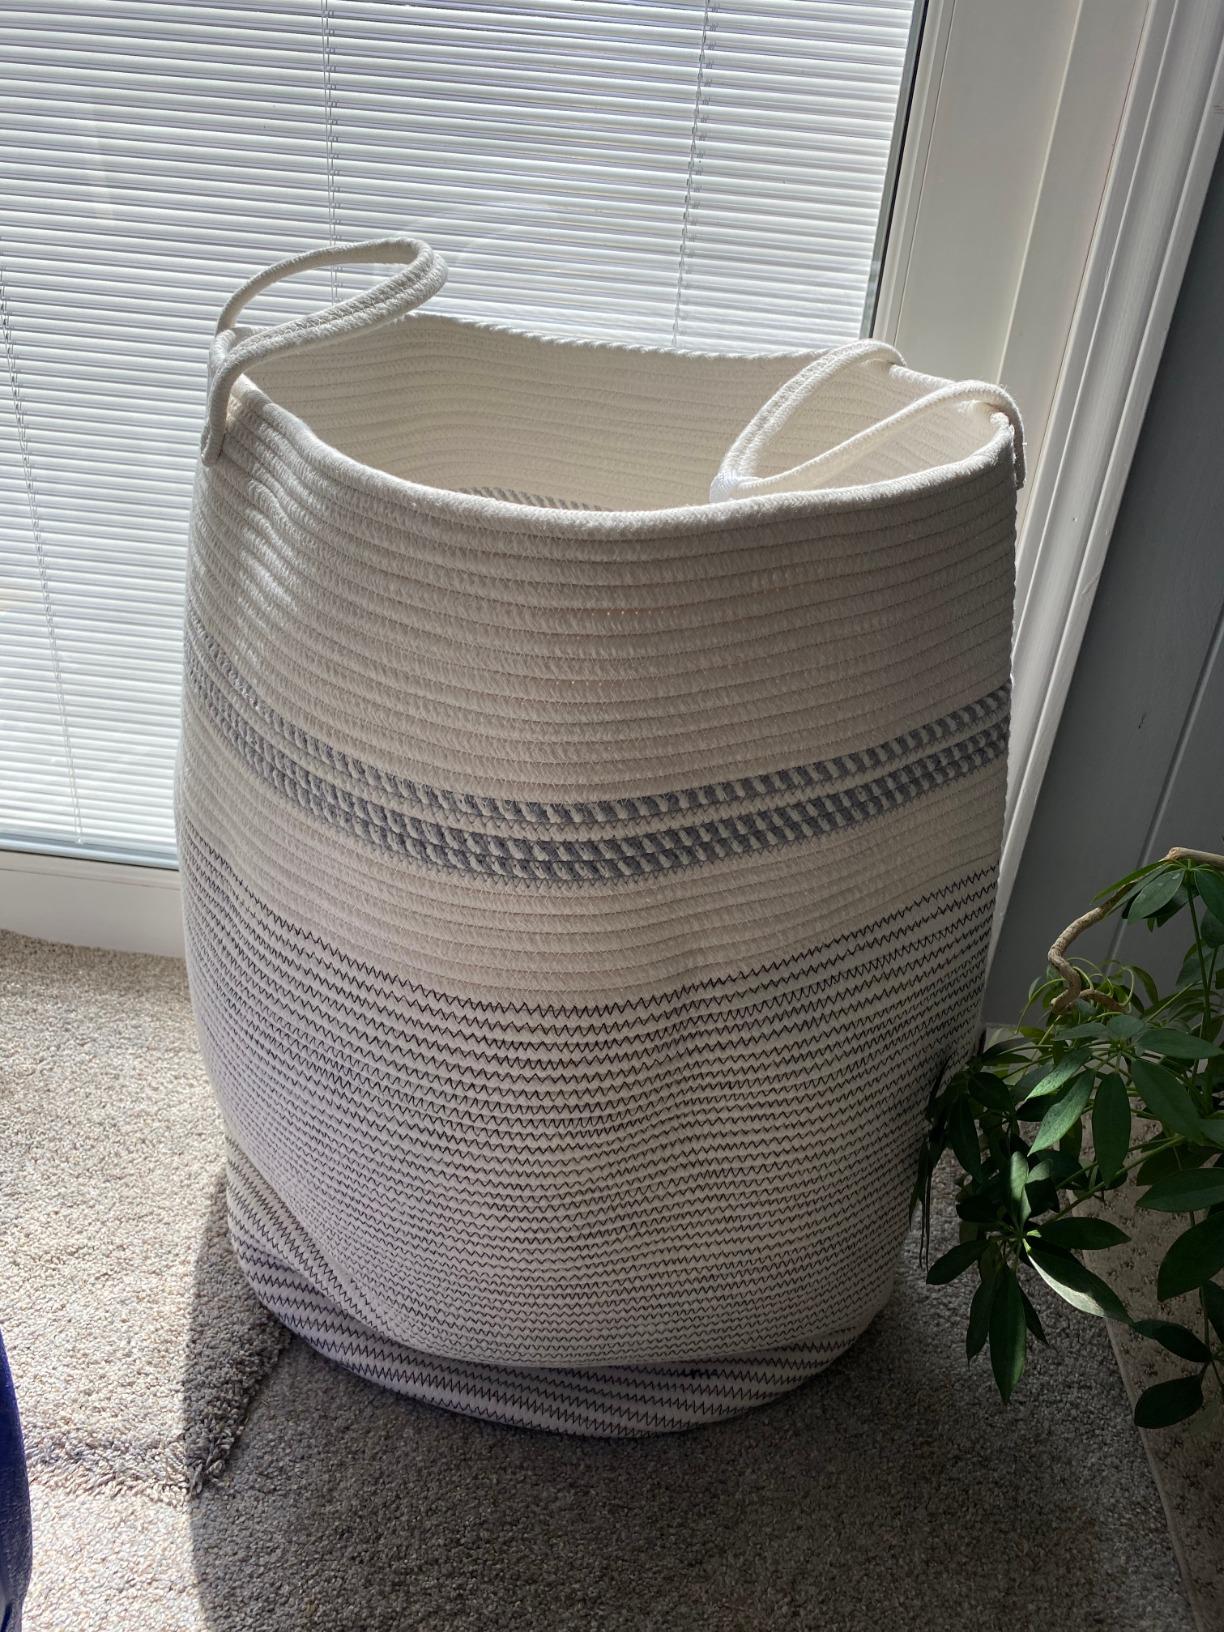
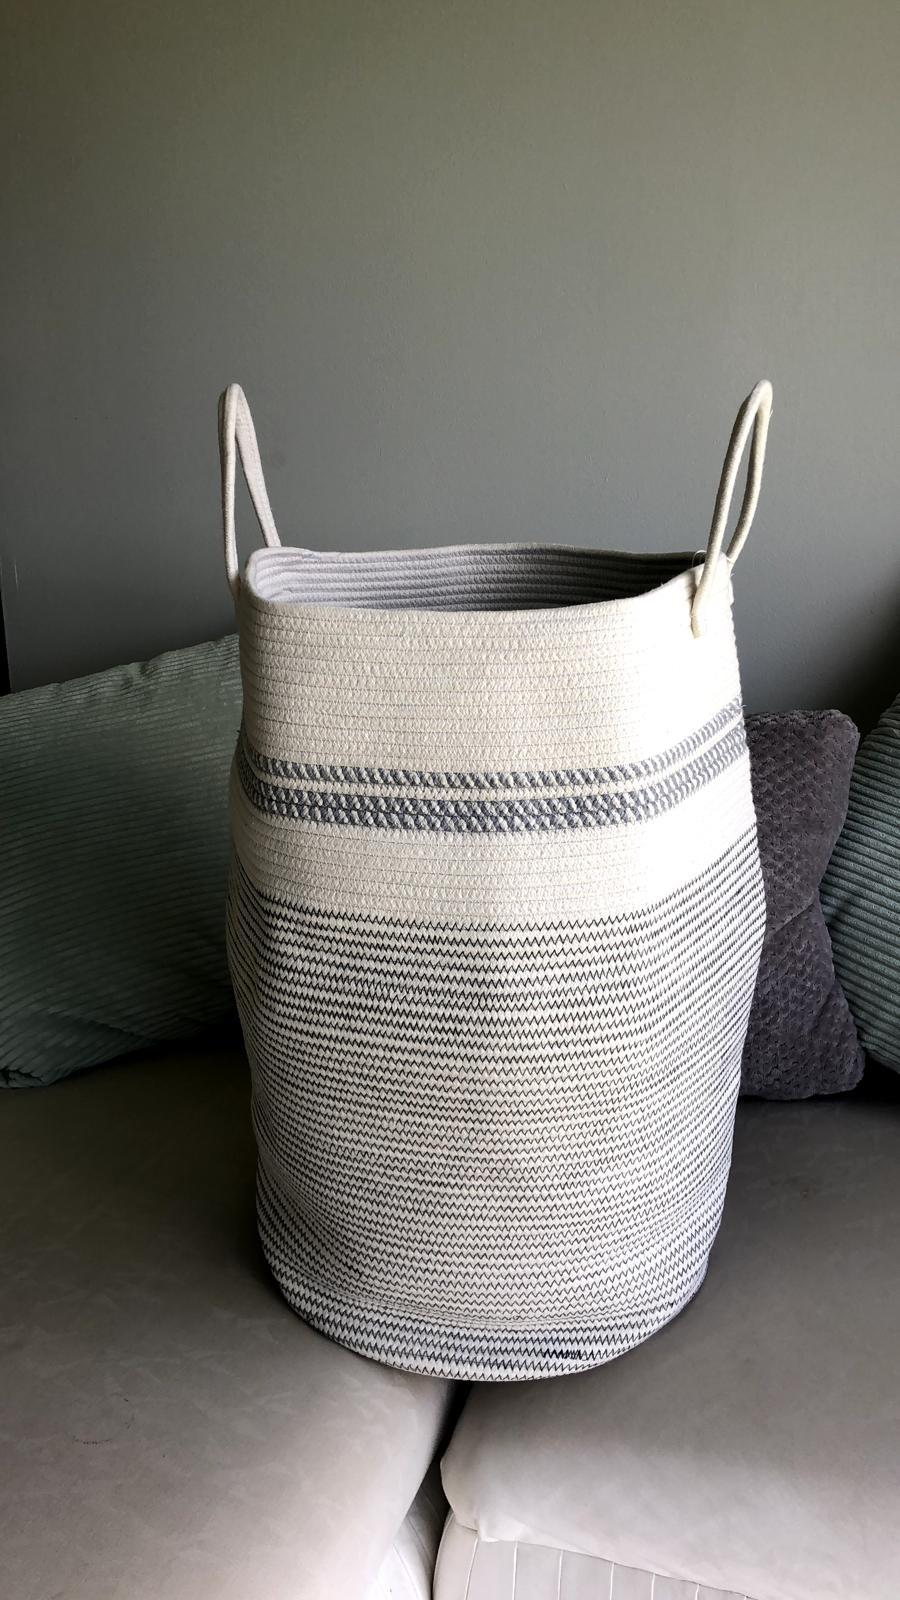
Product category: items_hamper
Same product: yes